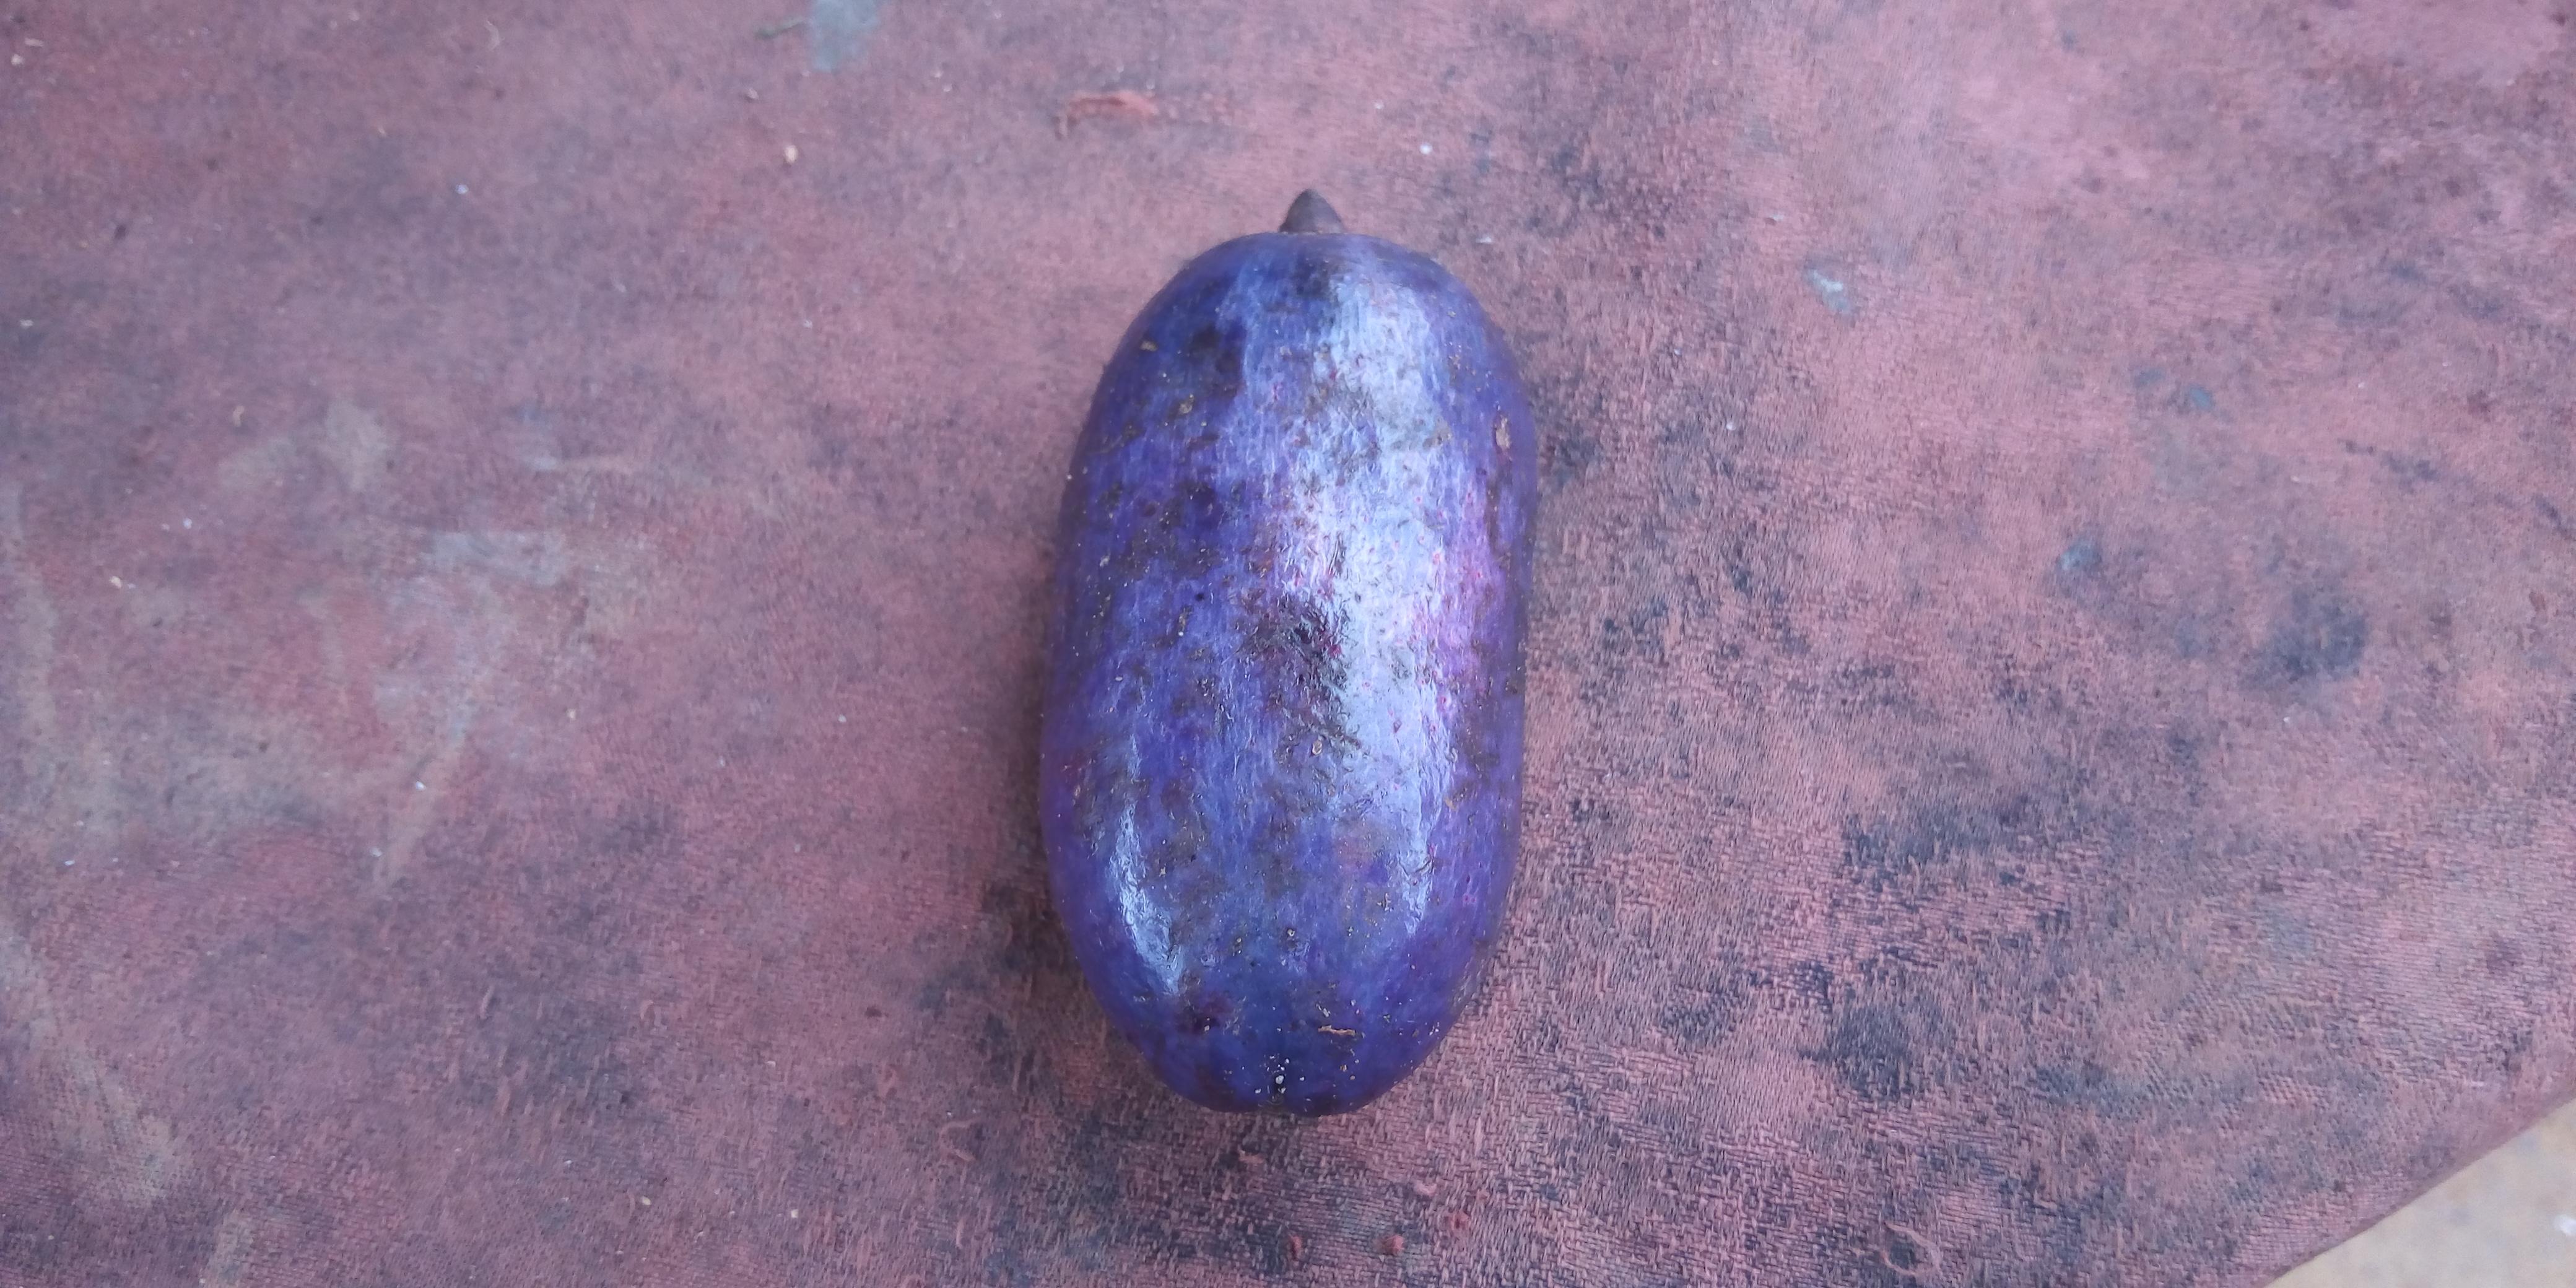
Plum grade: unaffected